History of rail transport in Indonesia

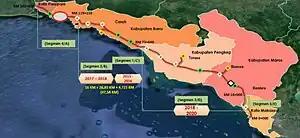
Makassar-Parepare railway map (in Indonesian)

On 1 August 1990, PJKA was rebranded again to Perusahaan Umum Kereta Api (Perumka, Indonesian Railways Public Corporation LLC). During this period, with Permuka now a Public Corporation, losses such as those experienced by PJKA several years ago, especially during the dieselization of the remaining steam powered lines, could be reduced. All employees still have the status of civil servants who are regulated separately and are allowed to seek profit.